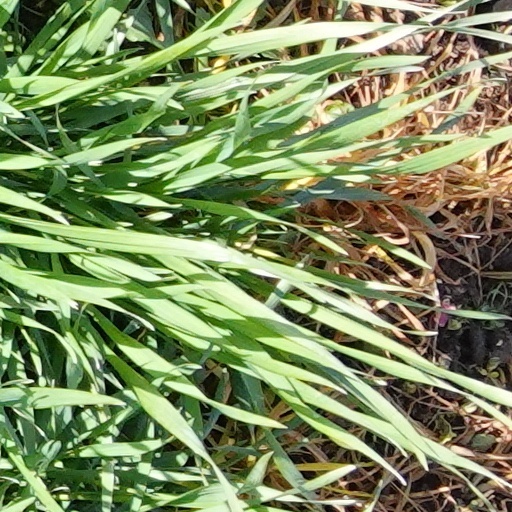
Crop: wheat